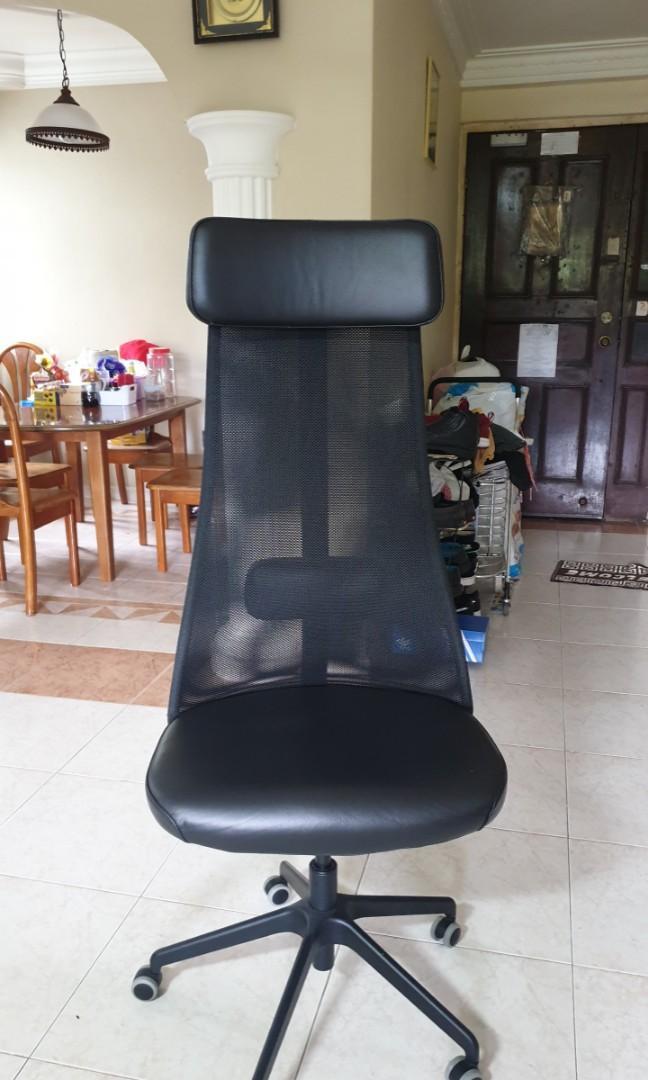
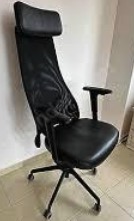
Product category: items_chair
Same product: yes